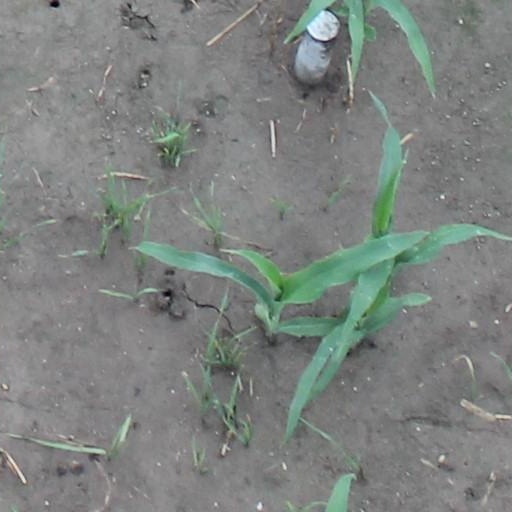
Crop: maize; corn